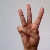
The image shows a hand gesture representing the letter 'W' in Indian Sign Language.